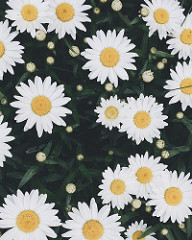
Flower: daisy